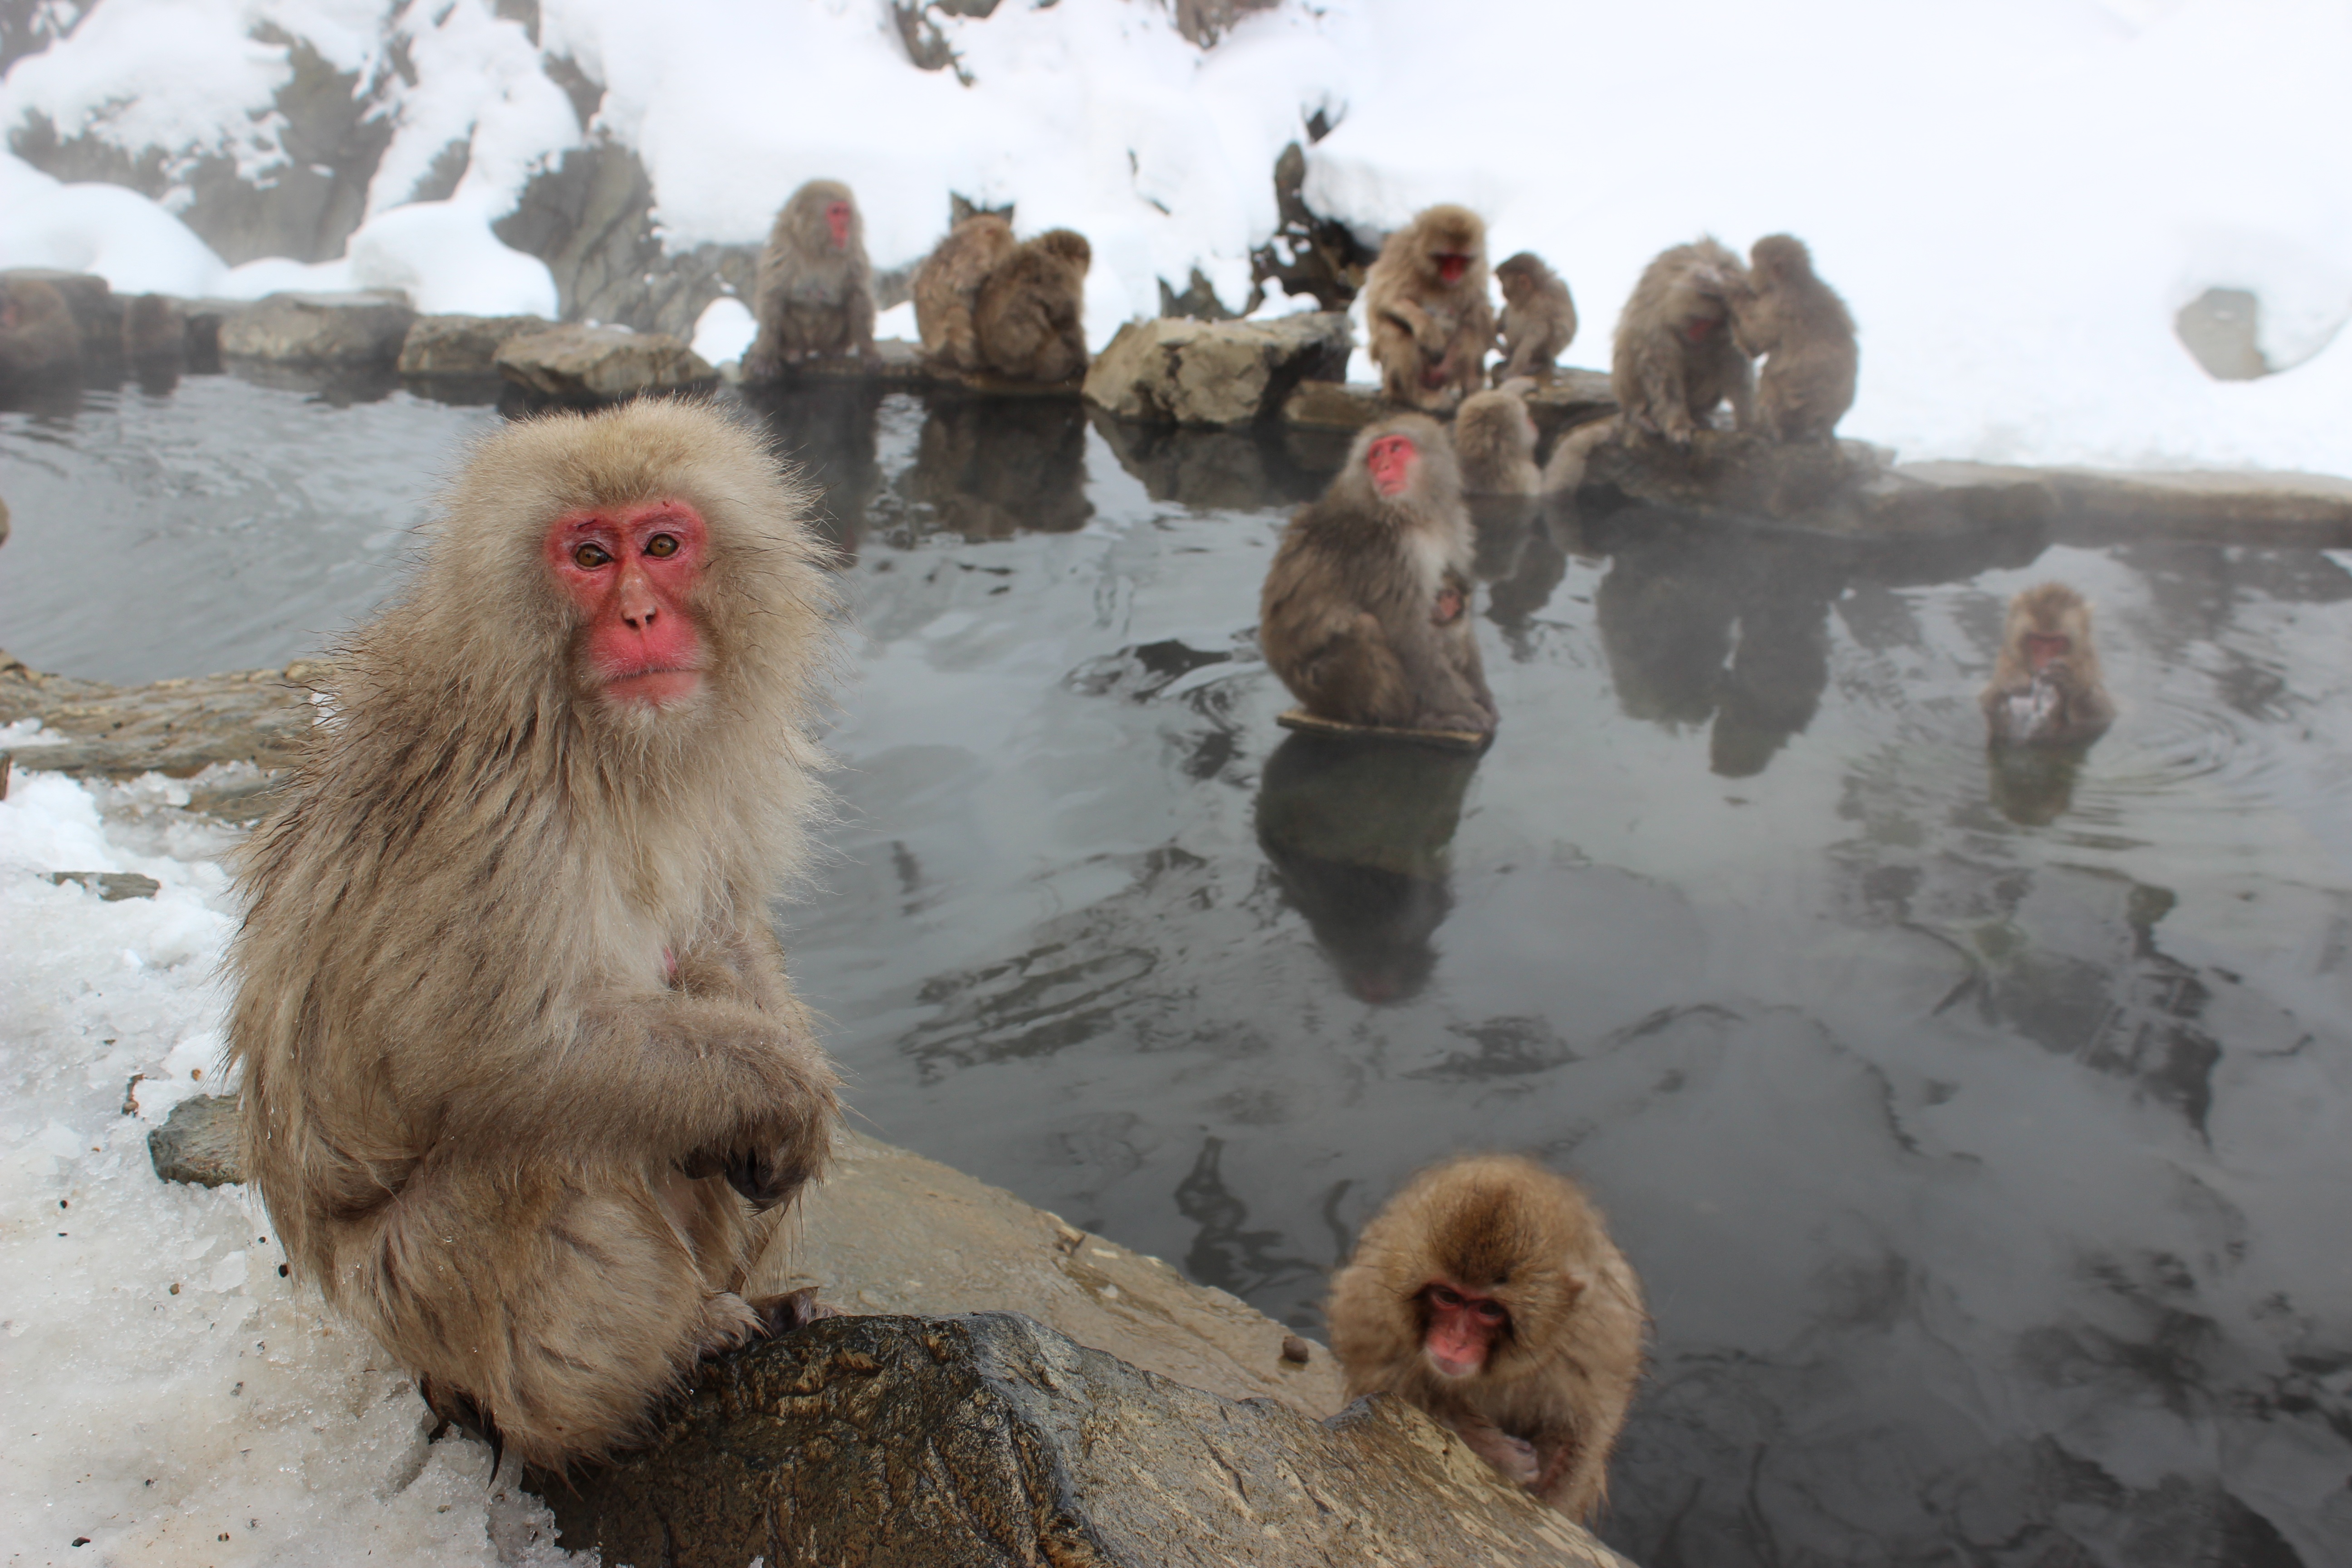
water, nature, outdoor, snow, winter, animal, cute, wildlife, wild, spring, mammal, japan, monkey, fauna, primate, japanese, spa, hot, bath, bathing, thermal, troop, macaque, old world monkey, onsen, snow monkeys, jigokudani, dog breed group, japanese macaque